Statue of Industry

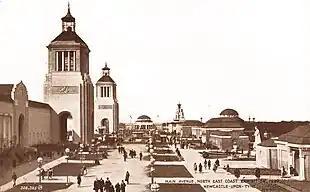
The Exhibition, with "Statue of Industry" to the right

Maryon started by creating a small sketch model of the statue. He began the full work in September 1928, with assistance from his students.